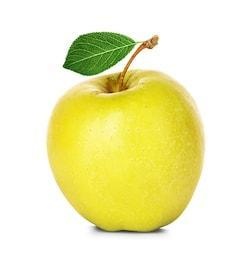
Label: apple